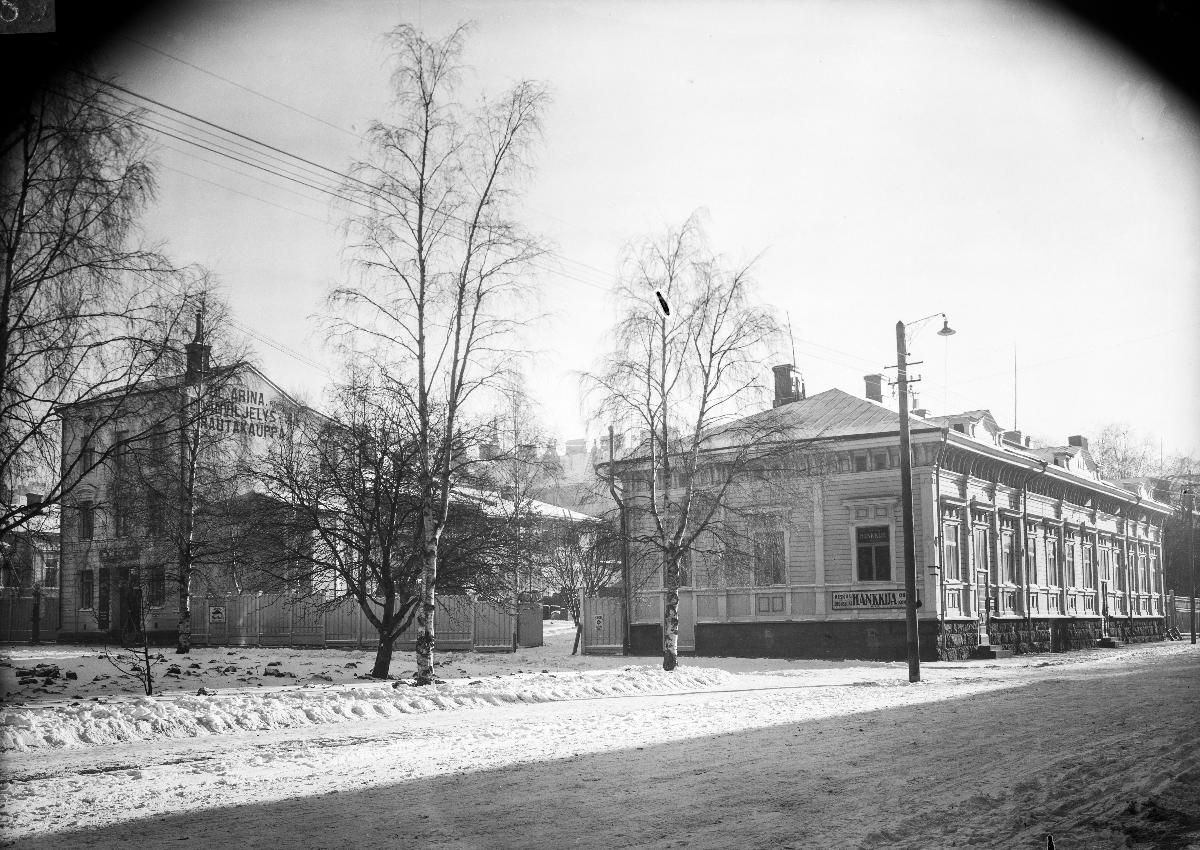
Hankkijan Oulun konttori
Hankkija's premises in Oulu
sisällön kuvaus: Keskusosuusliike Hankkijan toimitilat Hallituskadun ja Torikadun kulmassa Oulussa. content description: Hankkija's branch office in Oulu, Finland.
Vuosi: 1930
Paikka: Suomi, Pohjois-Pohjanmaa, Oulu
Aiheet: ulkokuva; osuusliikkeet; liikerakennukset; toimitilat; cooperative retail societies; business buildings; business premises; andelsaffärer; affärsbyggnader; verksamhetslokaler